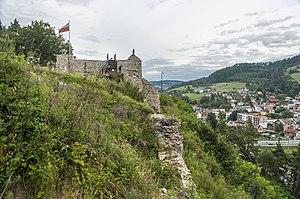
Les Châteaux forts du Dunajec, est un système de citadelles construites dès le XIIIè siècle, qui se trouve au sud de la Pologne, dans les Beskides occidentales, le long du Dunajec et son affluent, le Poprad. La plupart fut érigée par le roi Casimir III de Pologne. Une autre part appartenait aux ducs polonais ; le tout fut endommagé pendant la deuxième Guerre du nord. Les châteaux avaient pour but la protection du chemin des marchands qui circulaient entre l'ancienne capitale de la Pologne, Cracovie et l'ancienne capitale hongroise, Buda.